Roaring Brook (Lackawanna River tributary)

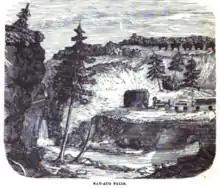
Nay Aug Falls

The elevation near the mouth of Roaring Brook is above sea level. The elevation of the stream's source is between above sea level. In its lower , the stream's gradient is per mile. Horace Hollister's 1885 "History of the Lackawanna Valley" noted that the stream was shallow at that time. According to Hollister, the stream appears to have been much larger in ancient times. His book also described Roaring Brook as being "the noisiest tributary of the Lackawanna".